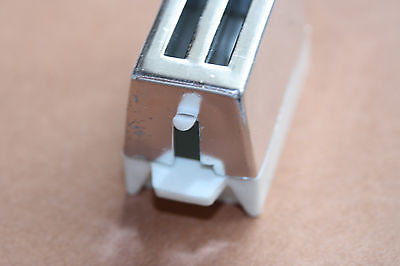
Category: toaster